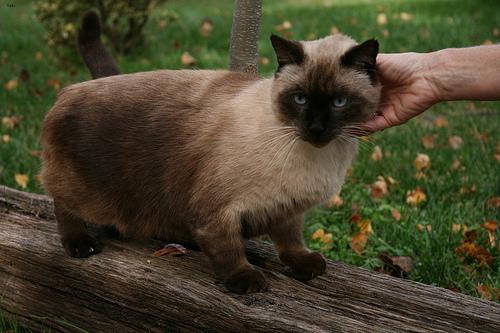
Breed: Siamese